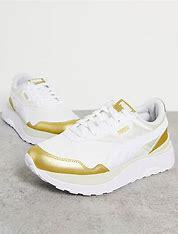
Brand: Puma
Model: Cruise Rider